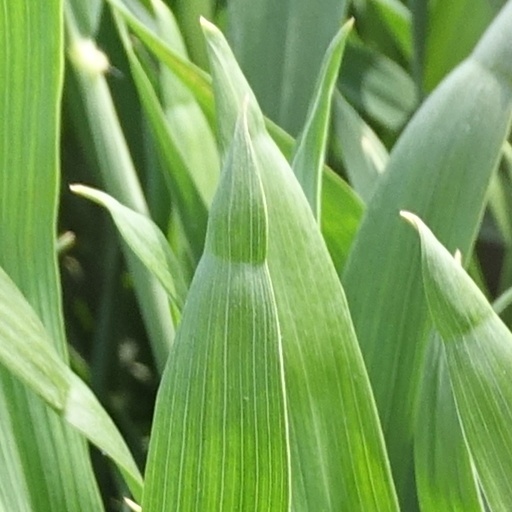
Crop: wheat